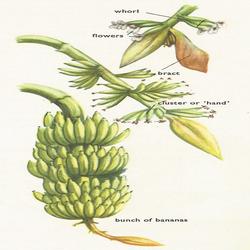
Label: Banana